Shingles

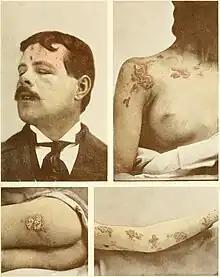
Shingles in various locations

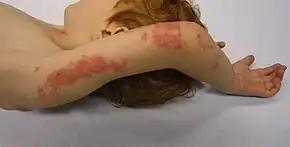
A case of shingles that demonstrates a typical dermatomal distribution, here C8/T1.

The earliest symptoms of shingles, which include headache, fever, and malaise, are nonspecific, and may result in an incorrect diagnosis. These symptoms are commonly followed by sensations of burning pain, itching, hyperesthesia (oversensitivity), or paresthesia ("pins and needles": tingling, pricking, or numbness). Pain can be mild to severe in the affected dermatome, with sensations that are often described as stinging, tingling, aching, numbing or throbbing, and can be interspersed with quick stabs of agonizing pain.